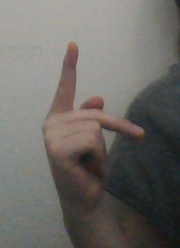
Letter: dha